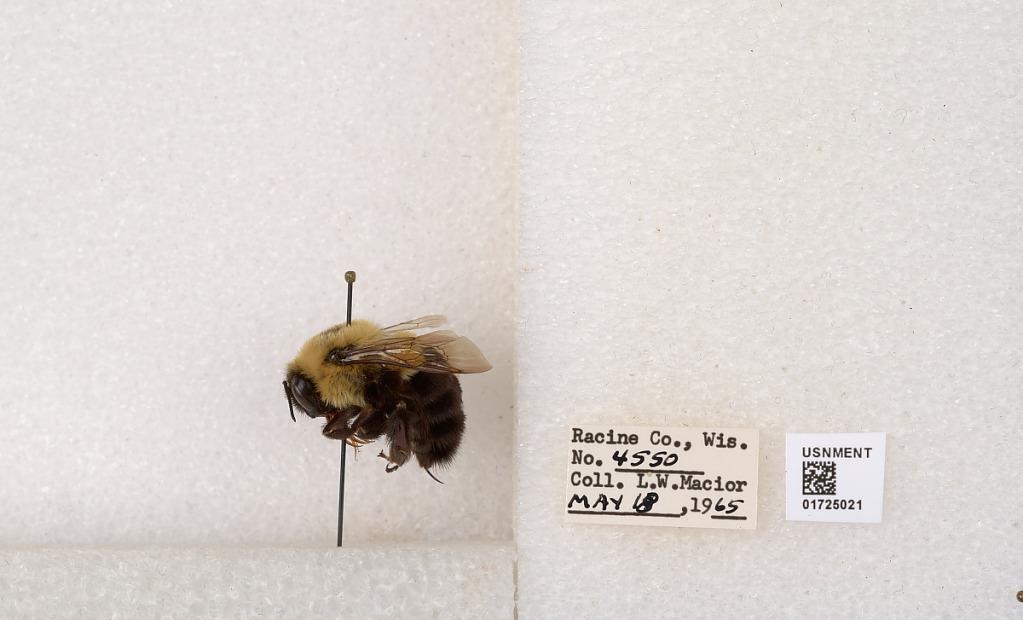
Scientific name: Bombus impatiens Cresson
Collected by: L. Macior
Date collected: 1965-5-18
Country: United States
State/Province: Wisconsin
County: Racine
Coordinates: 42.7299, -87.8123